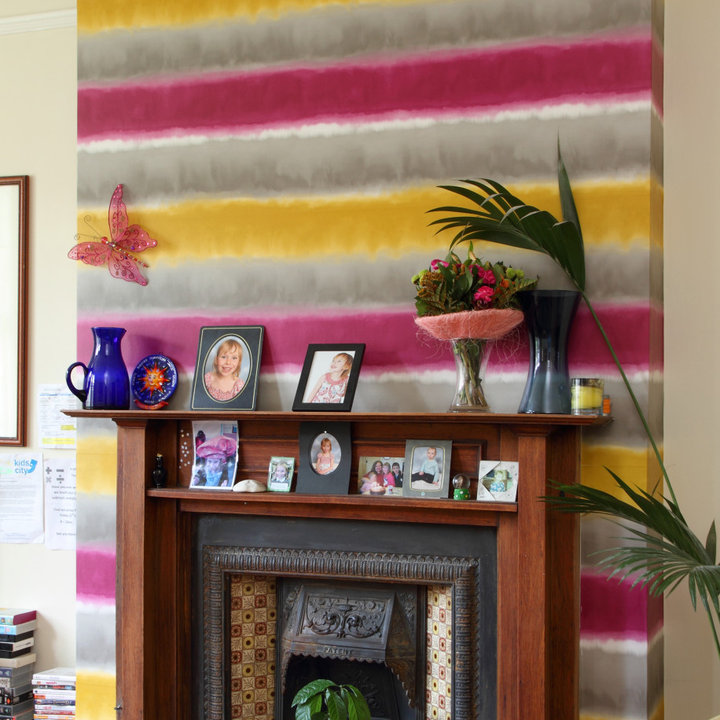
Style: Vintage